Drene Time

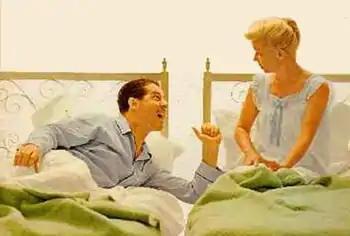
Don Ameche and Frances Langford as John and Blanche Bickerson.

Drene Time (aka The Drene Show) was a 30-minute radio variety show starring Don Ameche and singer-actress Frances Langford as co-hosts, airing on NBC's Sunday night schedule (10:00-10:30pm Eastern) in 1946–47.